Ioannis Tassias

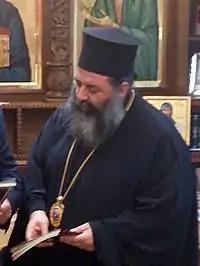
Tassias in 2016

Ioannis Tassias (Thessaloniki, 3 November 1958 – 15 November 2020) was a Greek Orthodox bishop, Metropolitan of Langadas as Ioannis of Langada from 2010 until his death in 2020.